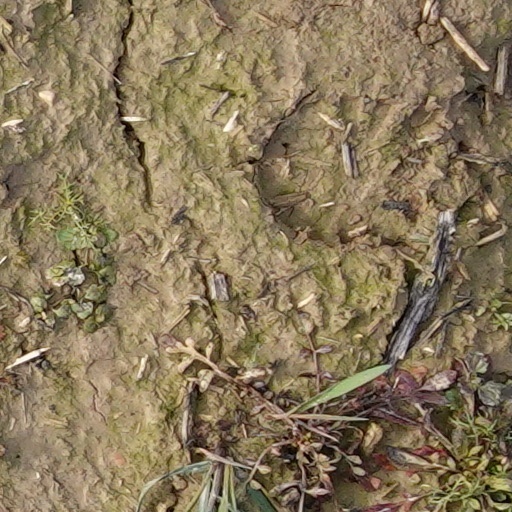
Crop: wheat